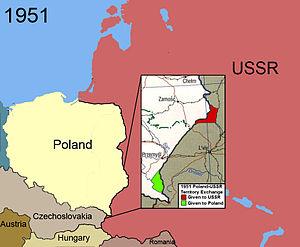
Cet article recense l'évolution territoriale de la Pologne, de façon chronologique. Il liste les modifications internes et externes des différentes entités ayant précédé la Pologne actuelle.